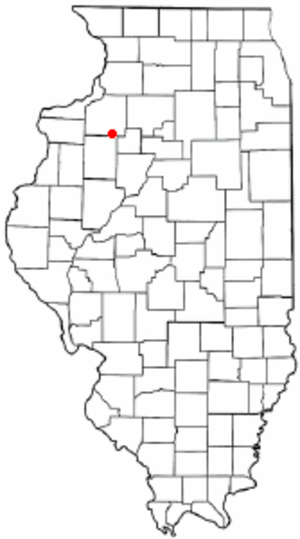
Galva est une ville du comté de Henry, dans l'Illinois, aux États-Unis. Son nom provient de la ville suédoise de Gävle.